Akshaya Tritiya

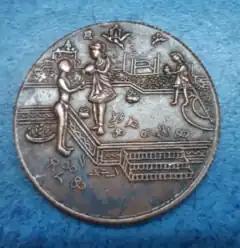
A vintage religious token depicting Lord Rishabhanatha, accepting sugarcane juice from King Shreyans.

Akshaya Tritiya, also known as Akti or Akha Teej, is an annual Jain and Hindu spring festival. It falls on the third "tithi" (lunar day) of the bright half ("Shukla Paksha") of the Hindu month of Vaisakha.